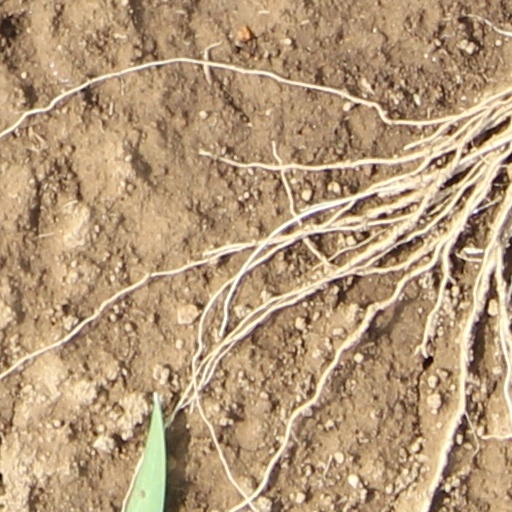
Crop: wheat